Perla de Cádiz

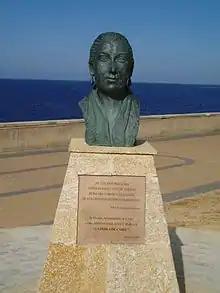
Statue of Perla de Cádiz

La Perla de Cádiz (The Pearl of Cadiz) is the stage name of Antonia Gilabert Vargas (Cádiz, 1924 - Cádiz, 1975), who was a Spanish gypsy ("gitana") flamenco singer.